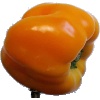
Label: yellow_pepper